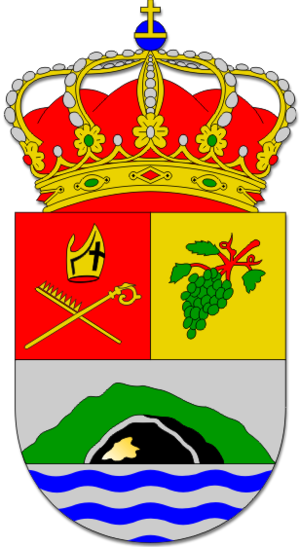
Villa de Mazo est une commune de la province de Santa Cruz de Tenerife dans la communauté autonome des Îles Canaries en Espagne. Elle est située au sud-est de l'île de La Palma.